Haijō Edict

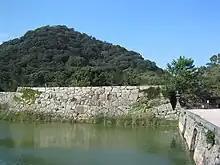
Formerly Hagi Castle and Mount Shizuki. It was initially in possession of the Mōri clan until 1683 and was one of the first castles demolished by the Choshū under Haijōrei in 1873, leaving only the walls and ramparts intact.

In 1872, a twelve-member survey team, in cooperation with local military and governmental authorities, visited 200 castles to assess local natural and human data of castle sites, ranging from categories like quality of wells, local provincial wealth, flat land for martial training to forests and water routes in proximity. Based on this information, the government used Haijōrei to categorise these castles into use for military activities or to be left or dismantled.